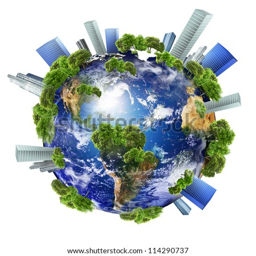
earth with the different elements on its surface .